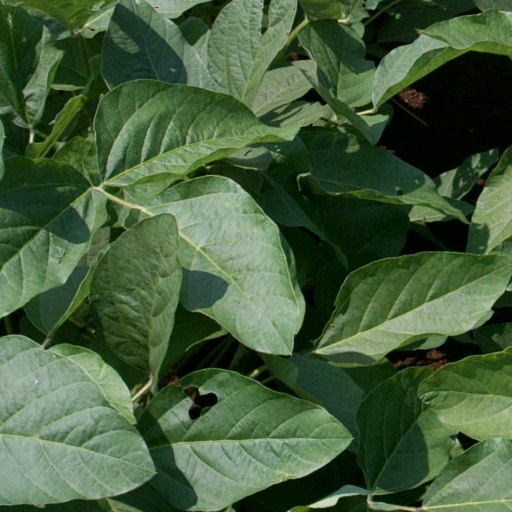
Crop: soybean